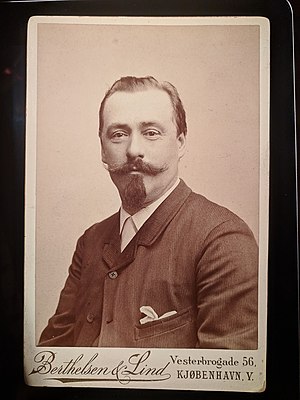
Axel Emil Guldbrandsen
Portræt af Kgl. Kapelmusicus, Axel Emil Guldbrandsen, dateret 1890
Portræt af Axel Emil Guldbrandsen. Dateret 1890.
Axel Emil Guldbrandsen, dansk musiker, født d. 26 februar 1848 i København, døde 21. februar 1923.